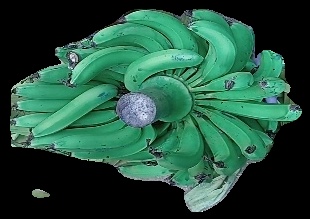
Variety: pachbale
Grade: grade3